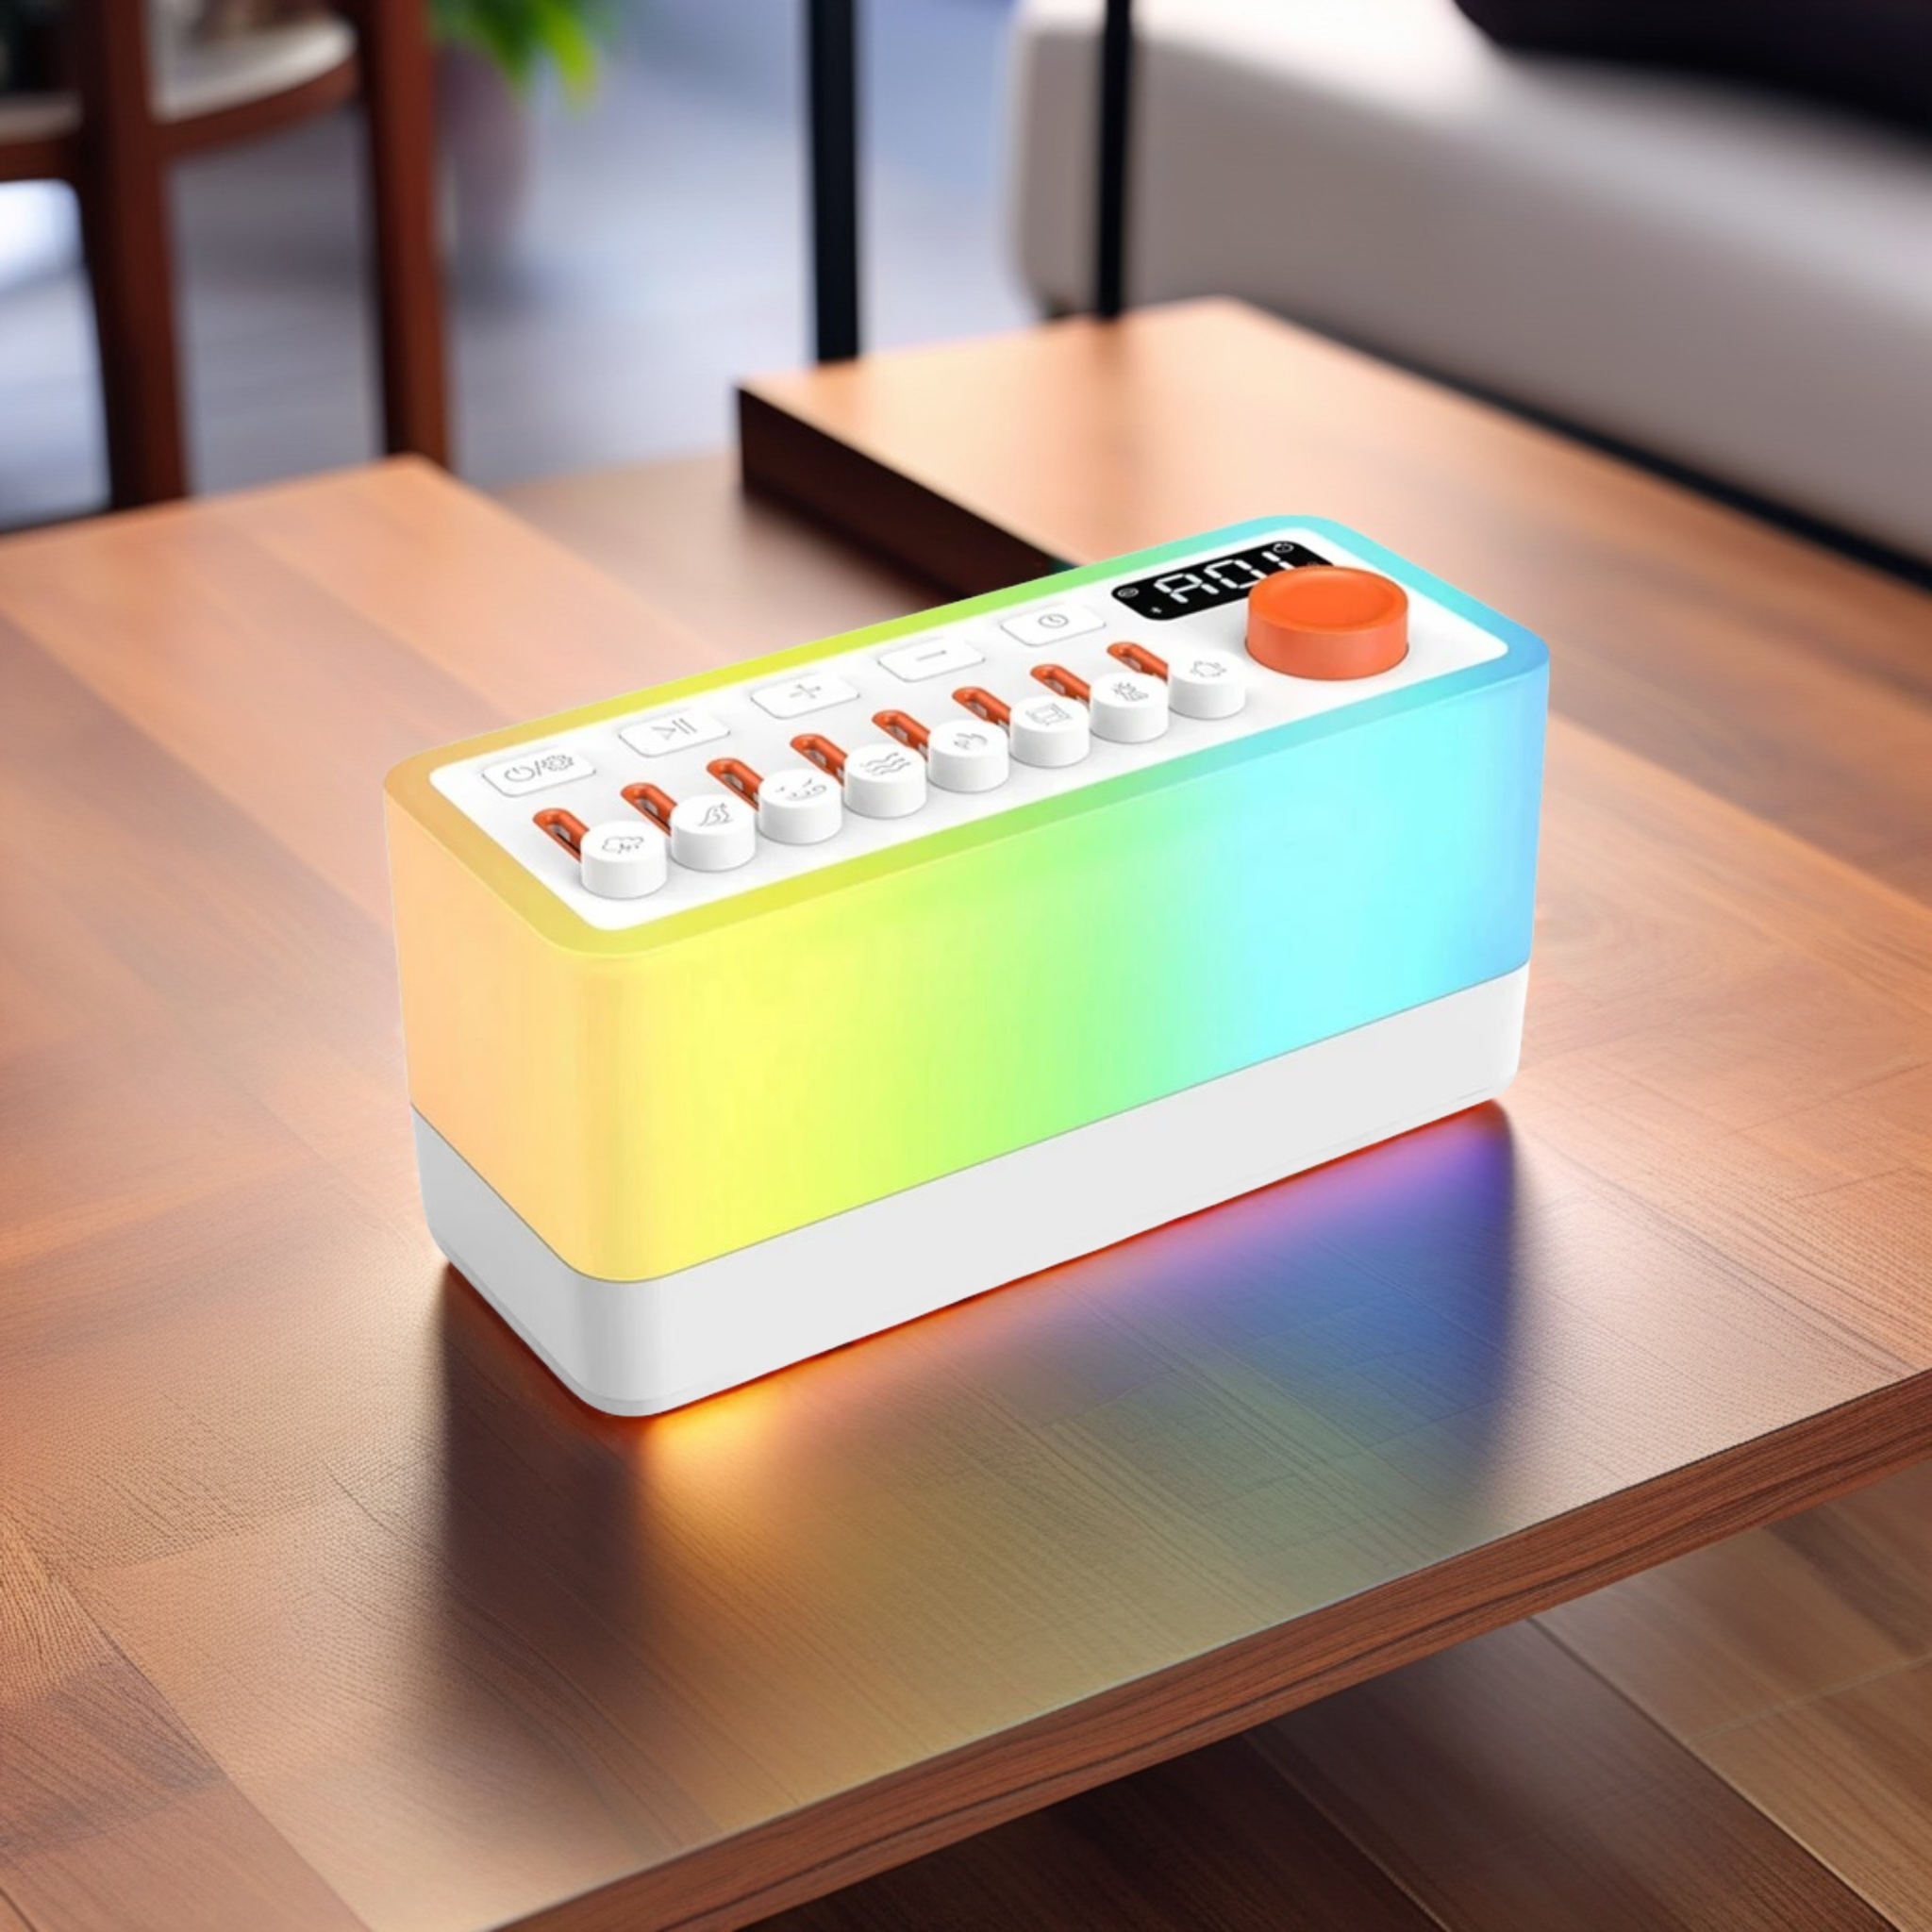
Takoo Dreammate Sleep Aid
Introducing the Takoo Dreammate 3 in 1 Sleep Aid —a state-of-the-art solution to help you overcome sleep apnea, insomnia, and other sleeping conditions. Designed with your ultimate comfort in mind, this sleek, portable device transforms any environment into a soothing sanctuary for restful sleep. 8 Ambient Sound Options: Choose from a curated collection of nature sounds and calming tones that gently lull you into relaxation. 11 Ambient Light Options & 30-Level Adjustable Night Light: Tailor your sleep environment with customizable lighting that sets the perfect mood for deep sleep. Bluetooth Speaker: Seamlessly stream your favorite meditation tracks or calming playlists to enhance your sleep experience. Auto Shutoff Timer: Enjoy peace of mind as the device automatically turns off, conserving energy and ensuring a safe sleep routine. Versatile & User-Friendly: Compact and intuitive, the Velmina Sound Box Sleep Aid is designed to fit effortlessly into any lifestyle, whether at home, in the office, or on the go. Ideal for anyone who values a good night's rest, this sleep aid is not only for those battling sleep apnea or insomnia, but also for anyone looking to elevate their sleep and relaxation routine. Simply select your preferred ambient sound and light settings, set the timer, and let the Takoo Dream Mate guide you into a serene, uninterrupted sleep experience.
Brand: Velmina
Category: Health & Beauty > Personal Care > Sleeping Aids > White Noise Machines